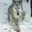
Label: wolf